Douglas MacArthur

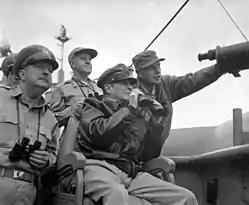
MacArthur is seated, wearing his field marshal's hat and a bomber jacket, and holding a pair of binoculars. Four other men also carrying binoculars stand behind him.

Lieutenant General Walter Krueger's Sixth Army headquarters arrived in SWPA in early 1943 but MacArthur had only three American divisions, and they were tired and depleted from the fighting at the Battle of Buna–Gona and the Battle of Guadalcanal. As a result, "it became obvious that any military offensive in the South-West Pacific in 1943 would have to be carried out mainly by the Australian Army". The offensive began with the landing at Lae by the Australian 9th Division on 4 September 1943. The next day, MacArthur watched the landing at Nadzab by paratroops of the 503rd Parachute Infantry. His B-17 made the trip on three engines because one failed soon after leaving Port Moresby, but he insisted that it fly on to Nadzab. For this, he was awarded the Air Medal.